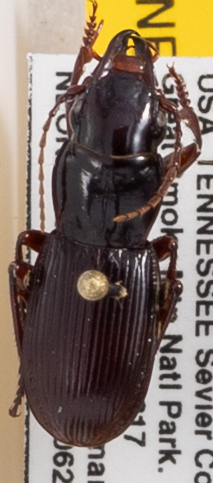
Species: Pterostichus acutipes acutipes
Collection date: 2019-06-25
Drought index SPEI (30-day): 0.13
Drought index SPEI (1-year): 2.09
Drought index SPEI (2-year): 2.09